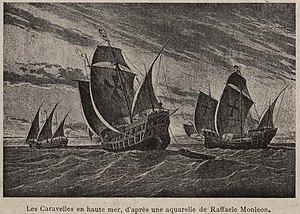
Les caravelles en haute mer
Une caravelle est un navire à voiles à hauts bords inventé par les Portugais au début du XVᵉ siècle pour les voyages d'exploration au long cours.